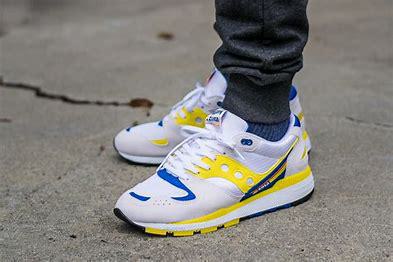
Brand: Saucony
Model: Azura